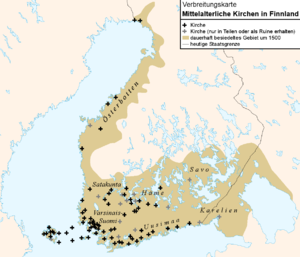
Les églises médiévales en pierre de Finlande ont été construites entre le XIIIe et le XVIe siècle.